Jeanna Bauck

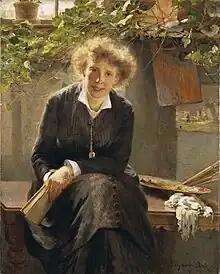
Portrait by her friend Bertha Wegmann

Jeanna Bauck (19 August 1840 – 27 May 1926) was a Swedish-German painter known for her landscape and portrait paintings, and her career as an educator, as well as her friendships with Bertha Wegmann and Paula Modersohn-Becker.